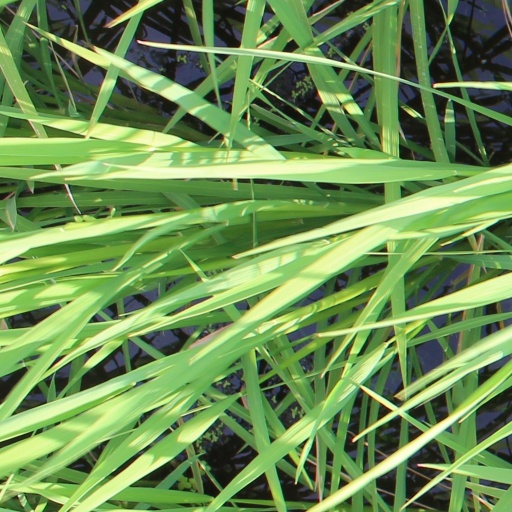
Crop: rice